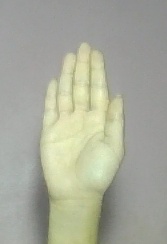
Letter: seen